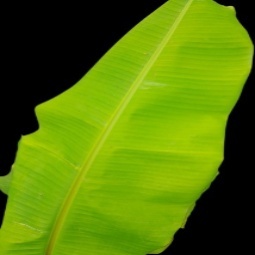
Label: Zinc